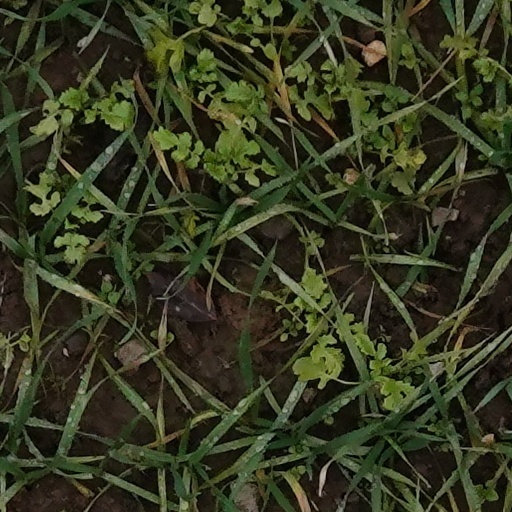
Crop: wheat